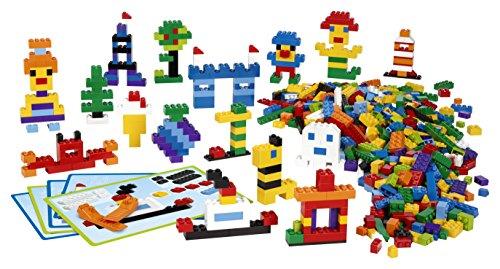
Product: Creative LEGO Brick Set by LEGO Education
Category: Toys & Games | Building Toys | Building Sets
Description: The 1, 000-piece LEGO brick set helps students to develop their fine-motor skills.
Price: $59.95
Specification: ProductDimensions:15x10.3x4.6inches|ItemWeight:10.6ounces|ShippingWeight:3.48pounds(Viewshippingratesandpolicies)|ASIN:B0199PDXO6|Itemmodelnumber:6138613|Manufacturerrecommendedage:4yearsandup